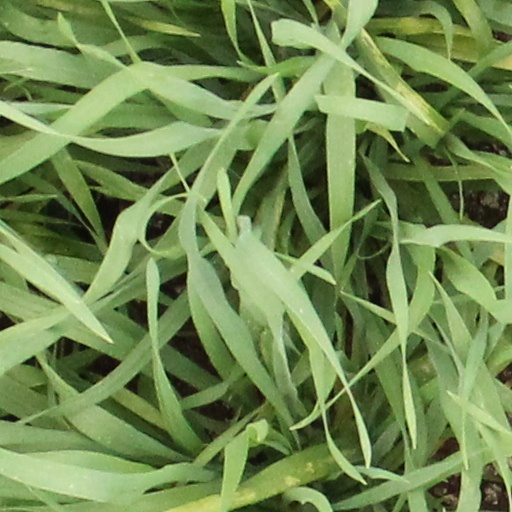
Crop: wheat